Port of Bridgwater

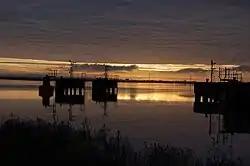
Combwich Pill harbour at dawn

The Countryside Act 1968 provided a framework for Somerset County Council to start the restoration of the canal as a leisure facility. The port was transferred in ownership from British Railways to Sedgemoor District Council (Sedgemoor DC) in 1972, who also became the recognised pilotage authority when the Pilotage Act 1987 came into effect.